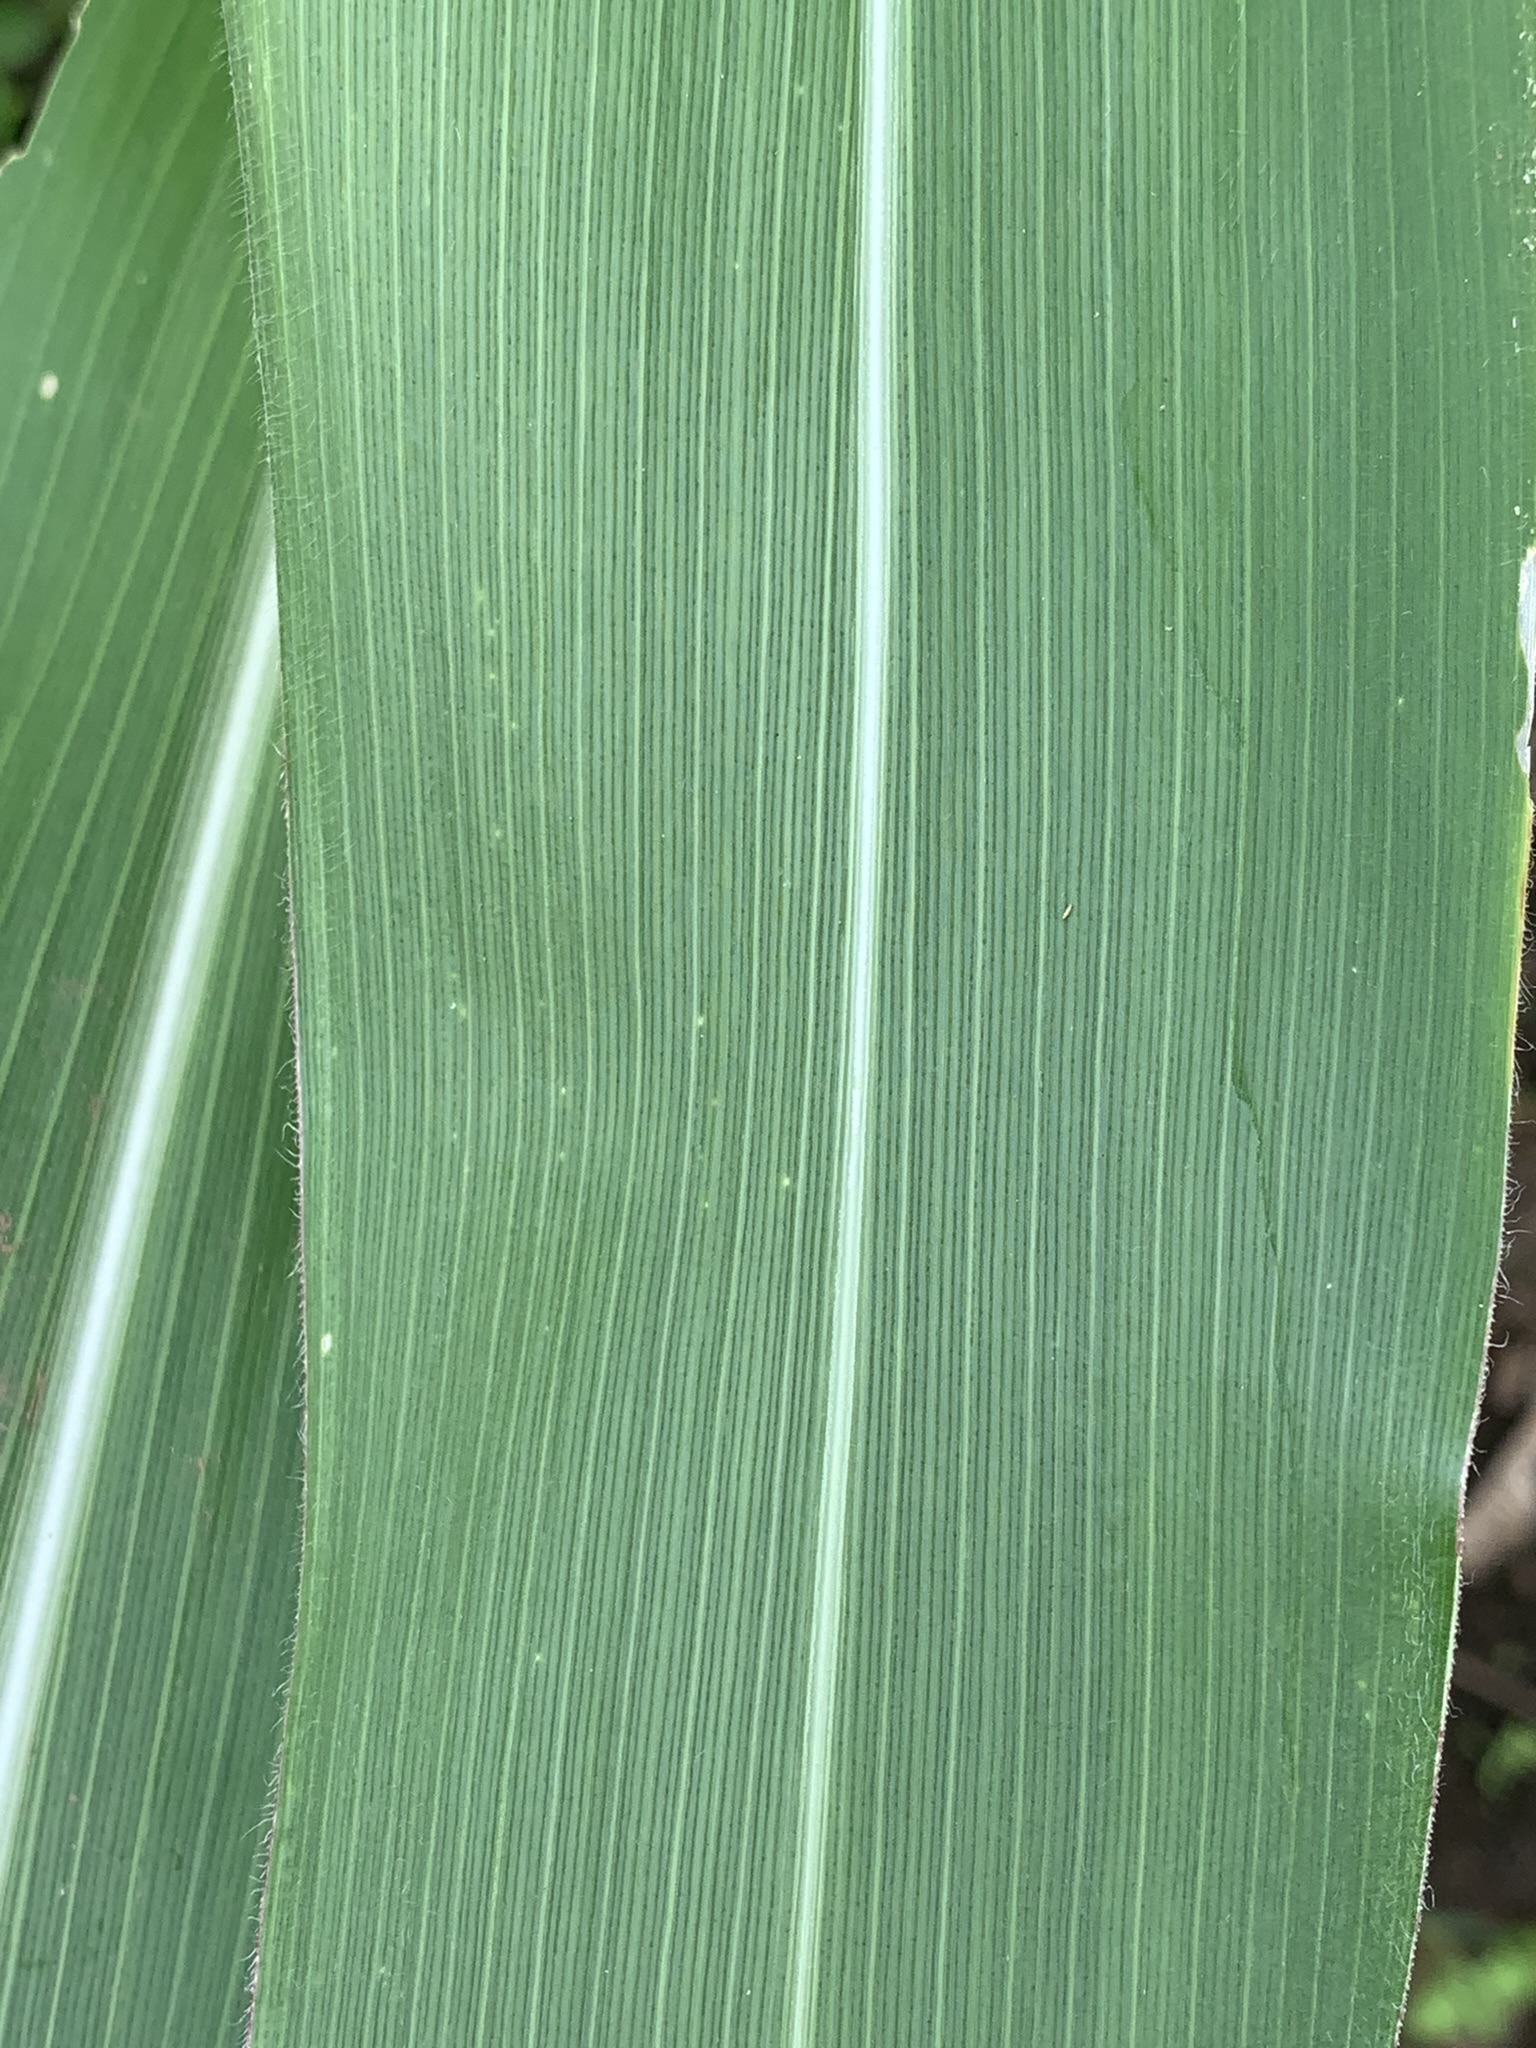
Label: Healthy